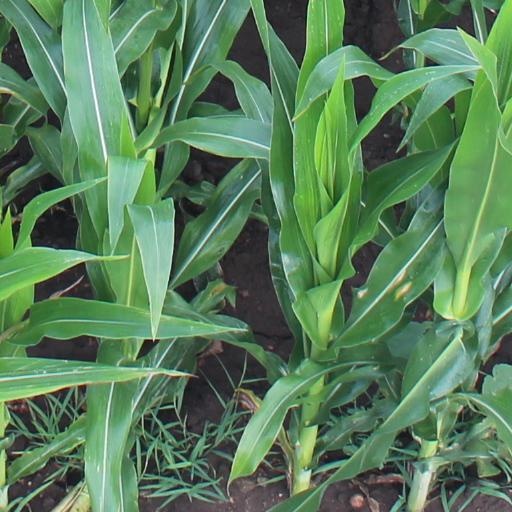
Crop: maize; corn